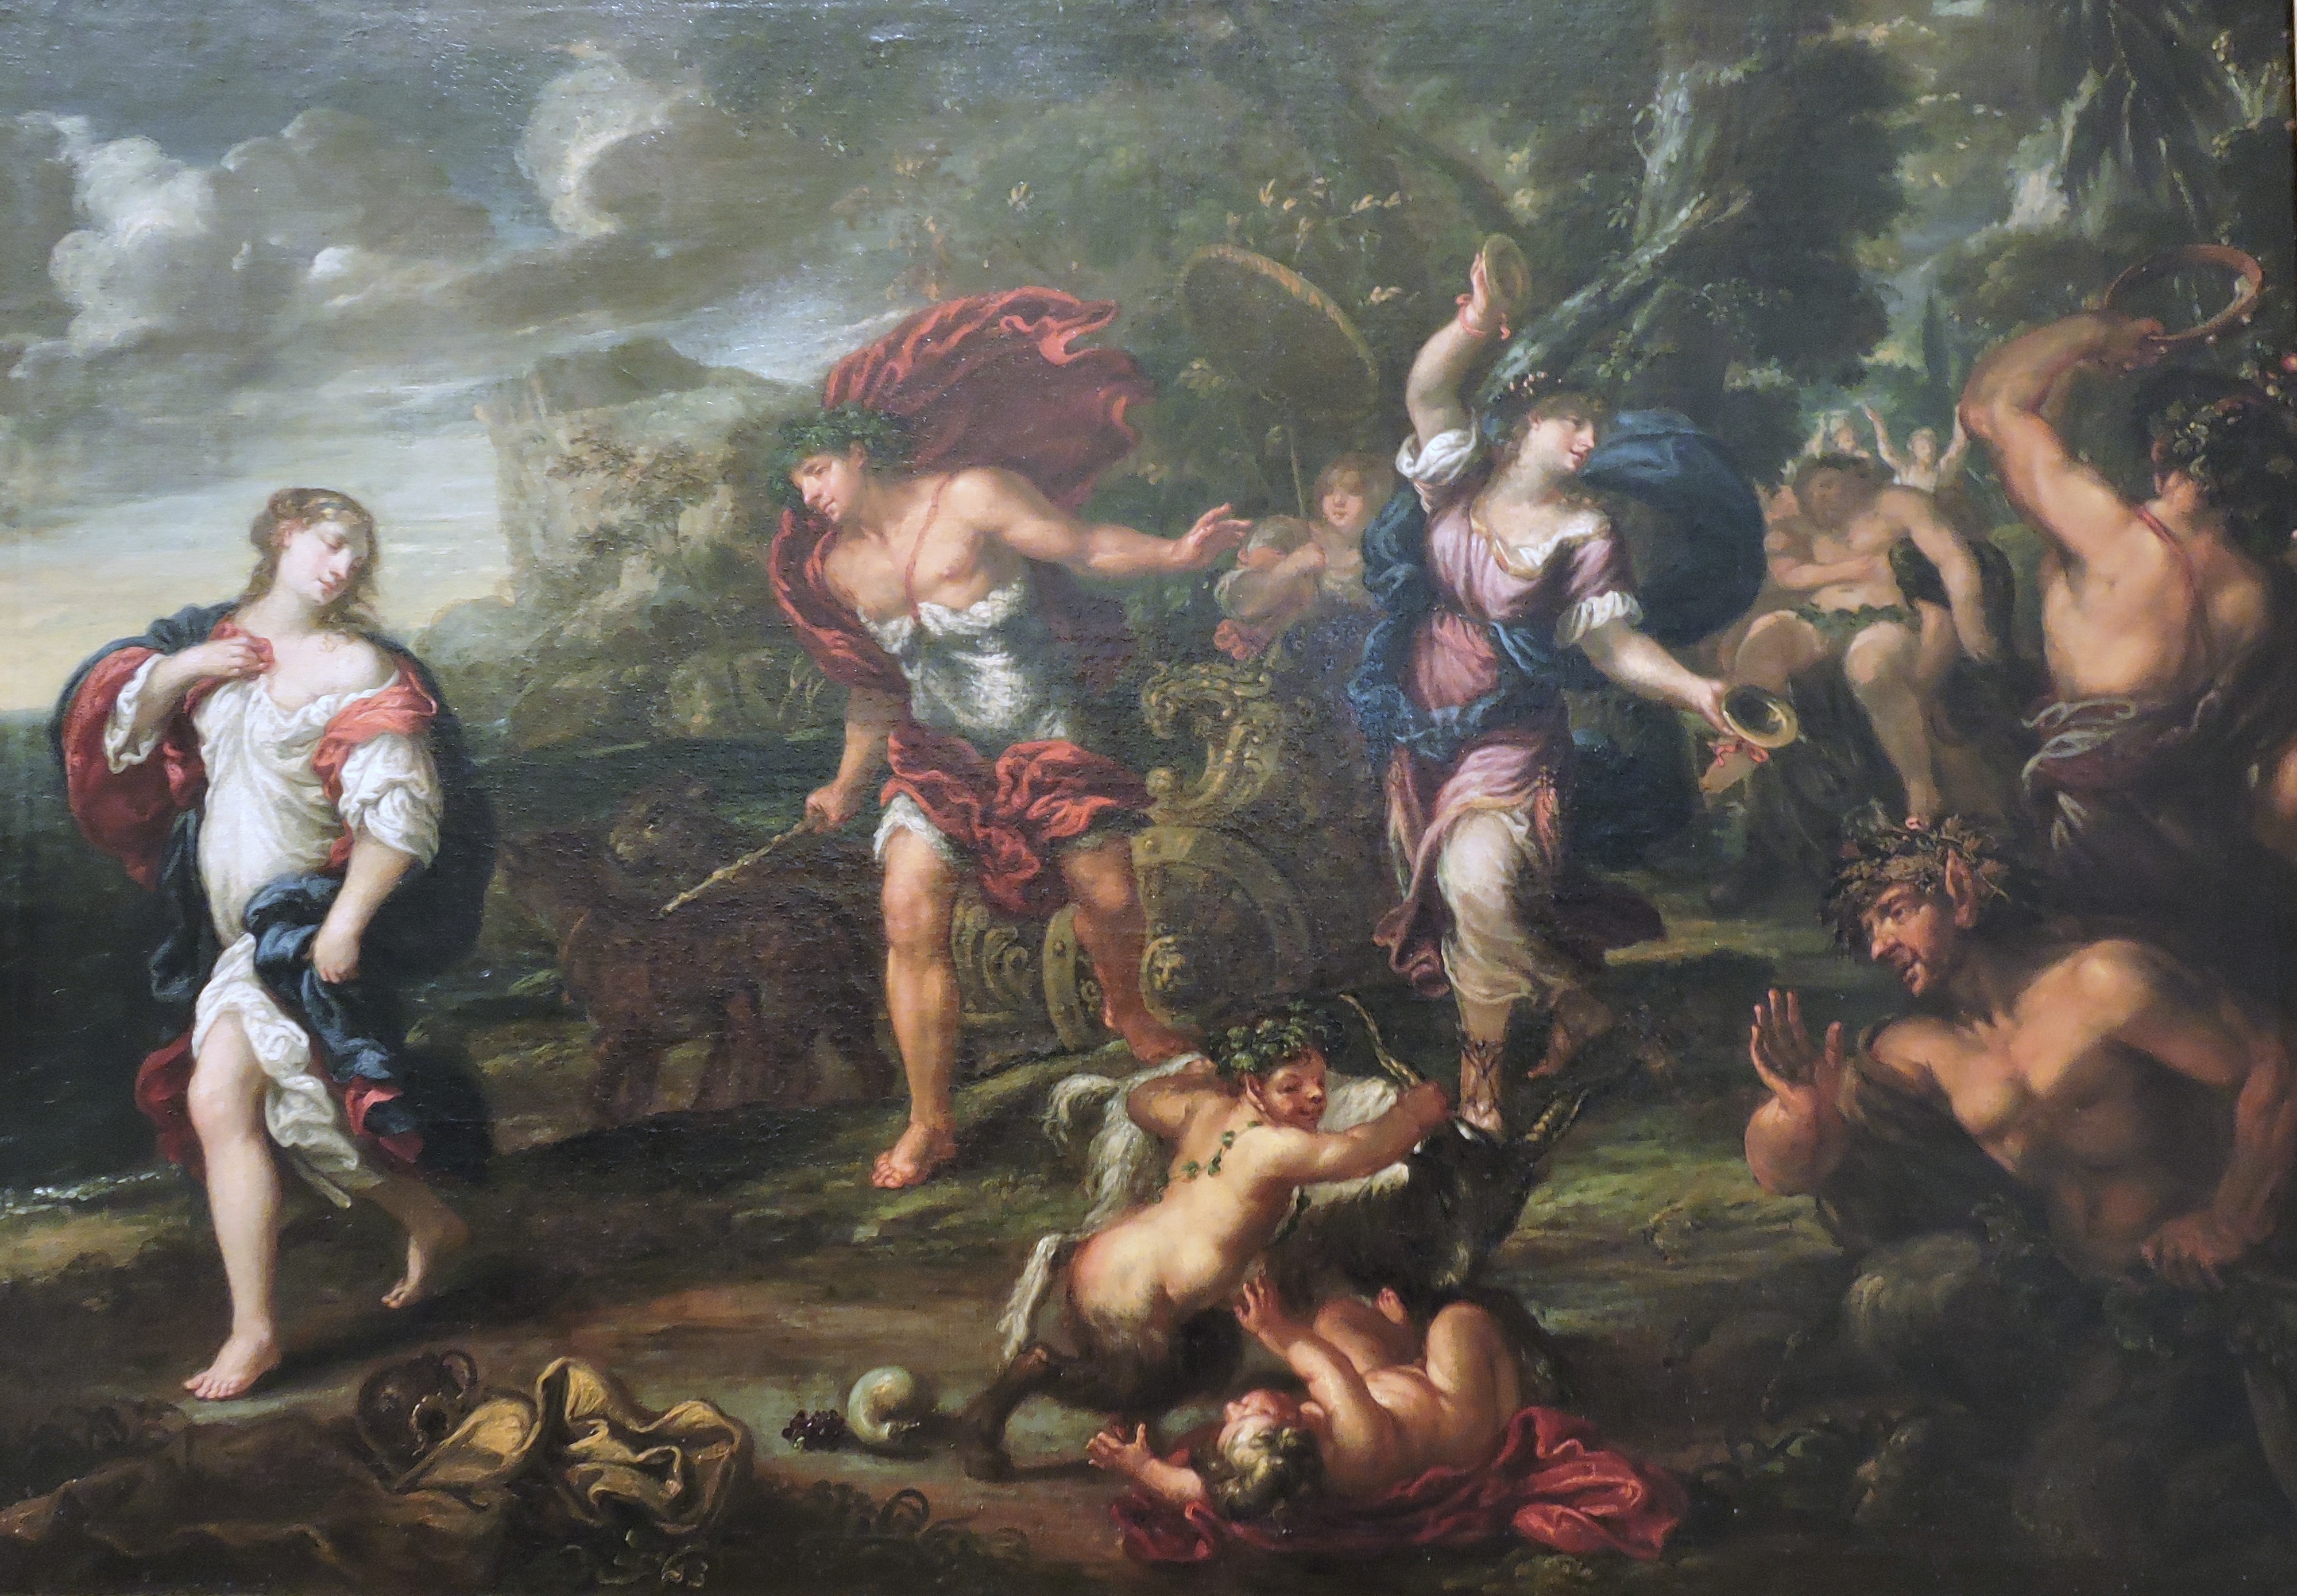
museum, painting, comics, screenshot, mythology, the framework, bacchus, arianna